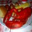
Label: lobster